Miller County, Georgia

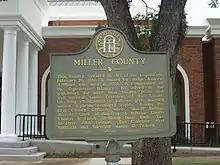
Miller County, Georgia historical marker

Miller County is a county located in the southwestern part of the U.S. state of Georgia. As of the 2020 census, the population was 6,000. The county seat is Colquitt. The county was created on February 26, 1856, and named after Andrew Jackson Miller (1806–56), president of the Medical College of Georgia.